Skopo, Sežana

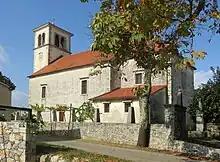
Archangel Michael Church

The parish church in the settlement is dedicated to Saint Michael and belongs to the Diocese of Koper.